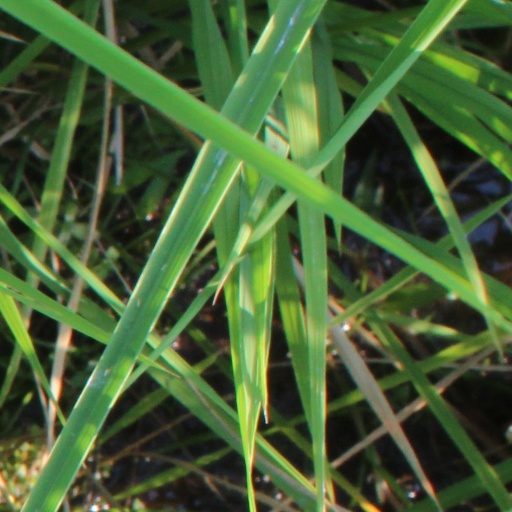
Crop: rice